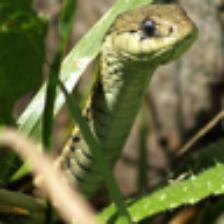
Label: NonHuman